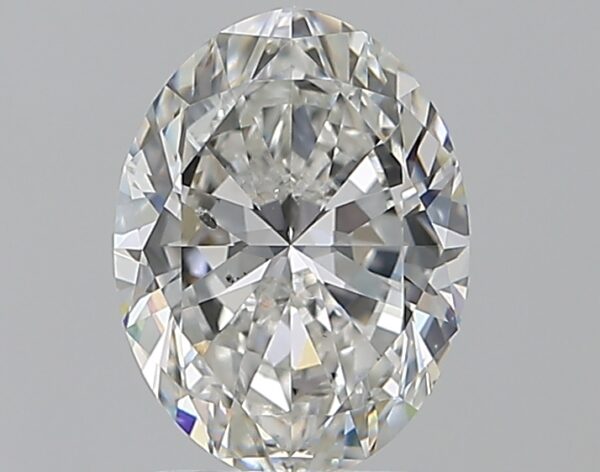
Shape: oval
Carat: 1.6
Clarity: SI1
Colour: G
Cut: EX
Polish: EX
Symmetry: EX
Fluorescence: N
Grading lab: GIA
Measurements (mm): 8.82 x 6.59 x 4.05